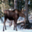
Label: deer